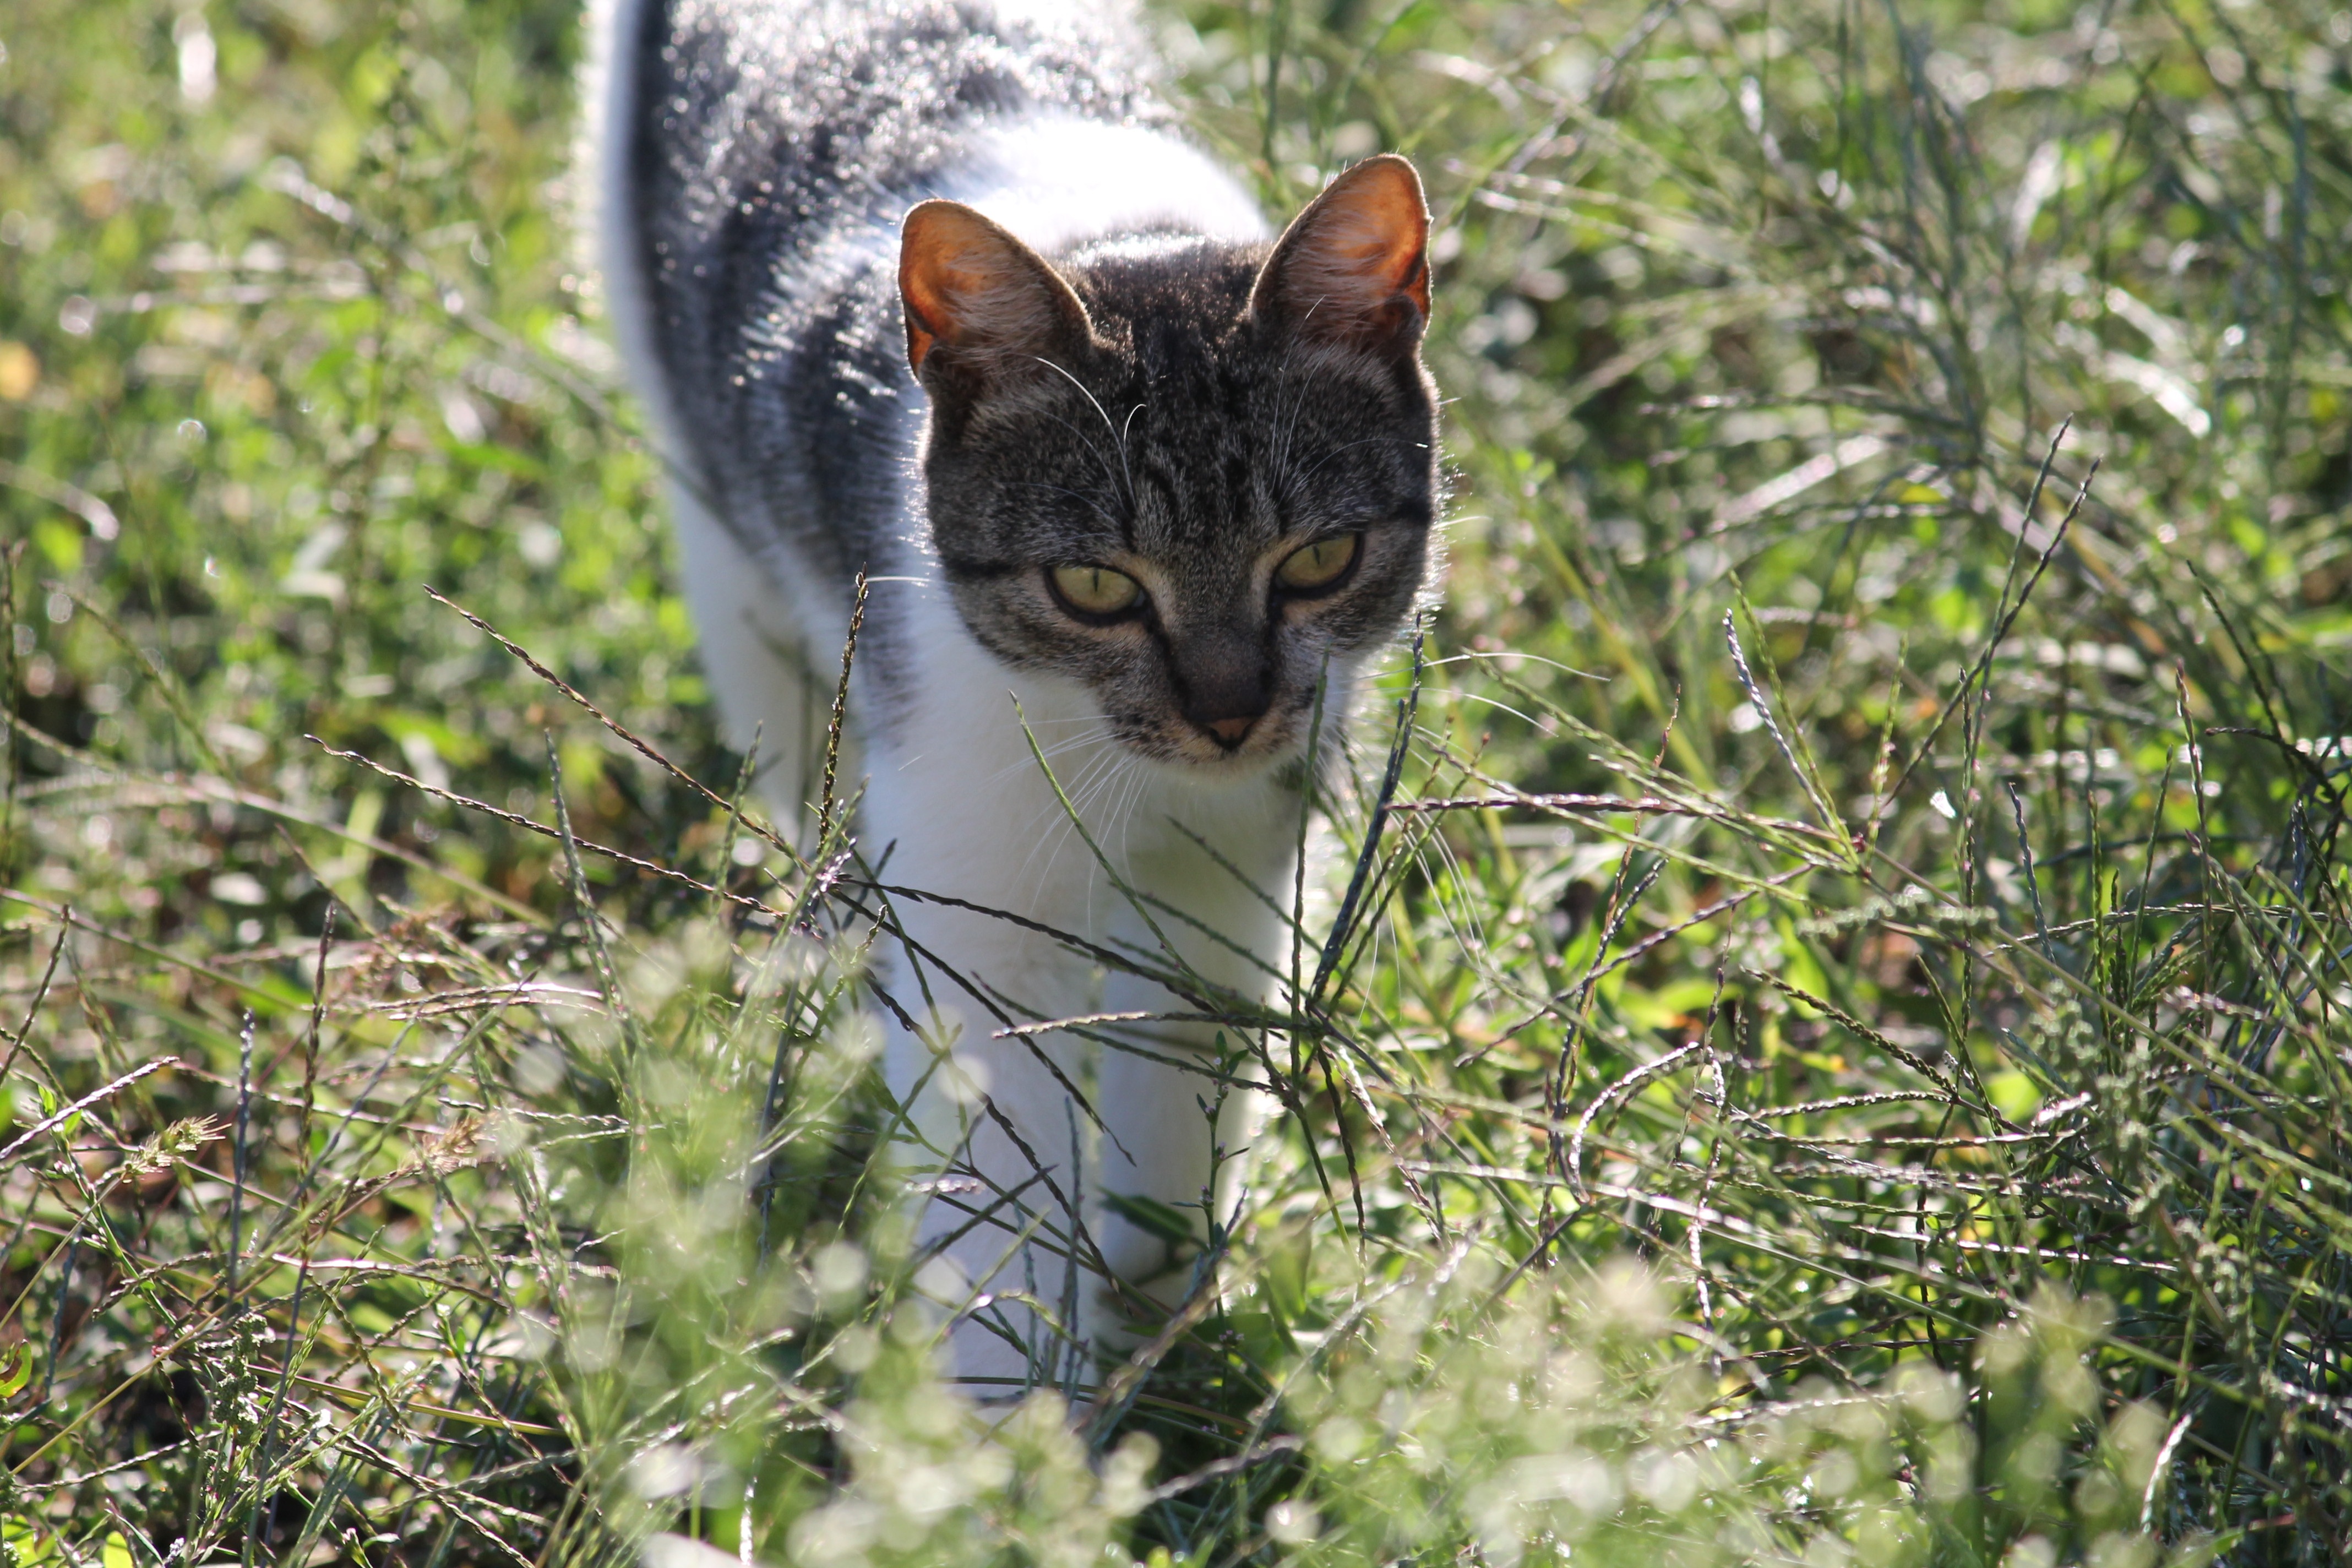
grass, animal, cute, kitten, cat, tabby, mammal, fauna, pets, whiskers, vertebrate, wild cat, small to medium sized cats, cat like mammal, domestic short haired cat